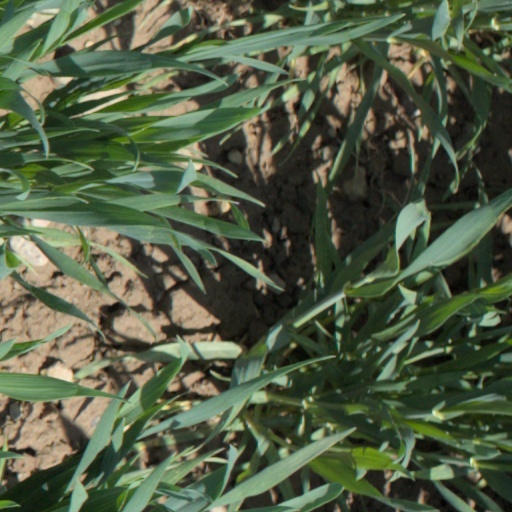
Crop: wheat